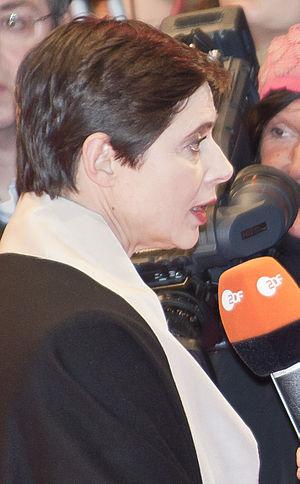
Isabella Rossellini, née le 18 juin 1952 à Rome, est une actrice italo-américaine.